Anatoli Bashashkin

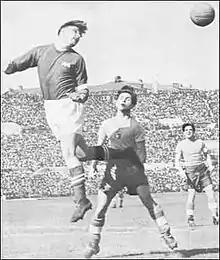
Bashashkin heading away in a friendly between Moscow and Poland

Anatoli Vasilyevich Bashashkin (23 February 1924, Reutovo, Moscow Governorate, Russia – 27 July 2002, Moscow, Russia) was a Soviet and Russian footballer in the 1940s and 1950s and a football coach later. He played as a central defender.